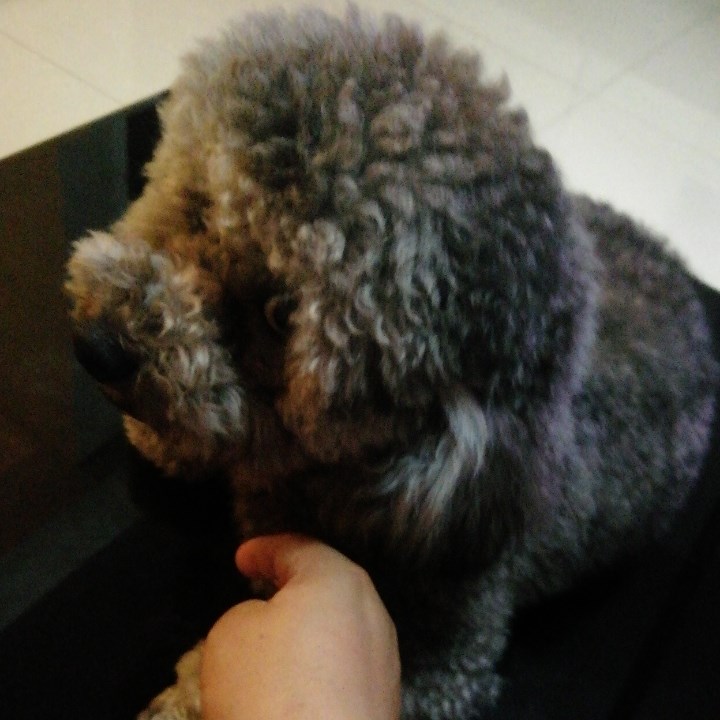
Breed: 7449-n000128-teddy